Touhou Luna Nights

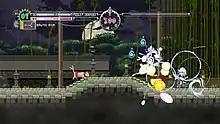

"Touhou Luna Nights" is an action-adventure game, in which the player must navigate around a large mansion, killing enemies and maneuvering through platforming sections, and occasionally encountering puzzles and boss fights. The player controls Sakuya Izayoi, whose main abilities, hailing from her "Touhou" appearances, consist of being able to stop time, and throw knives.